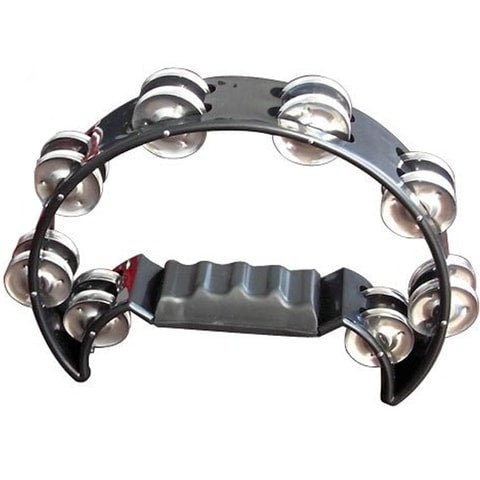
Mano MP-TC-BK Percussion Tambourine, Black
Cutaway Tambourine with 16 pairs of jingles. ﻿Specs Light & durable Plastic 16 Sets of Jingles Headless Bright, Crisp Sound
Brand: Coast Music
Category: Arts & Entertainment > Hobbies & Creative Arts > Musical Instruments > Percussion > Hand Percussion > Tambourines